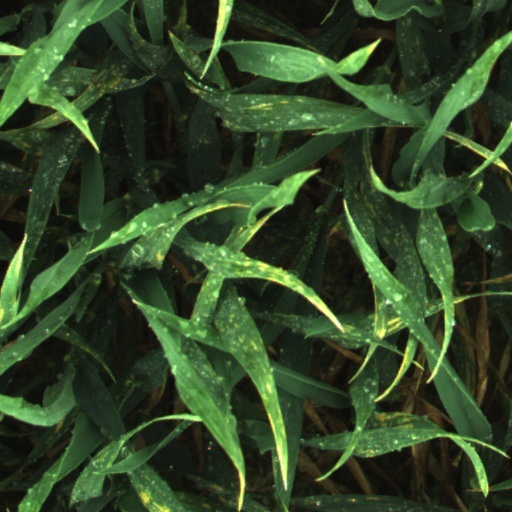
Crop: wheat